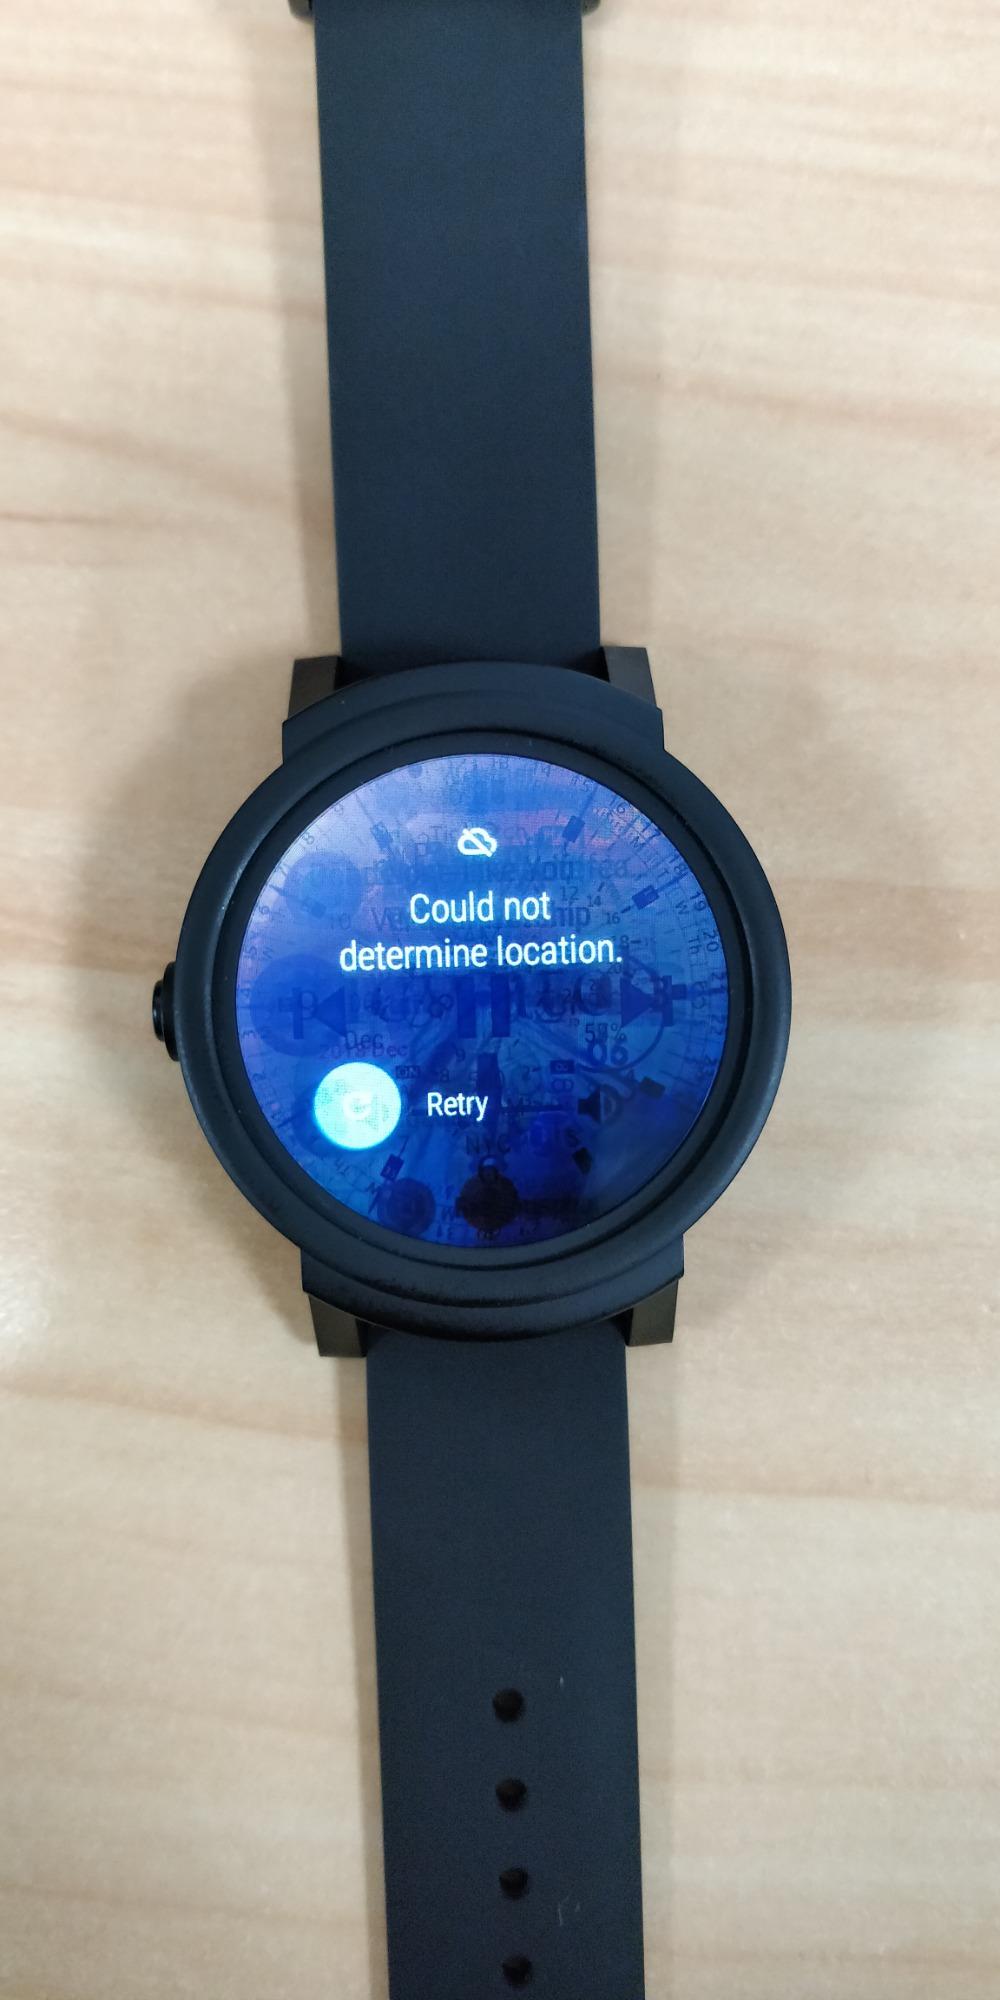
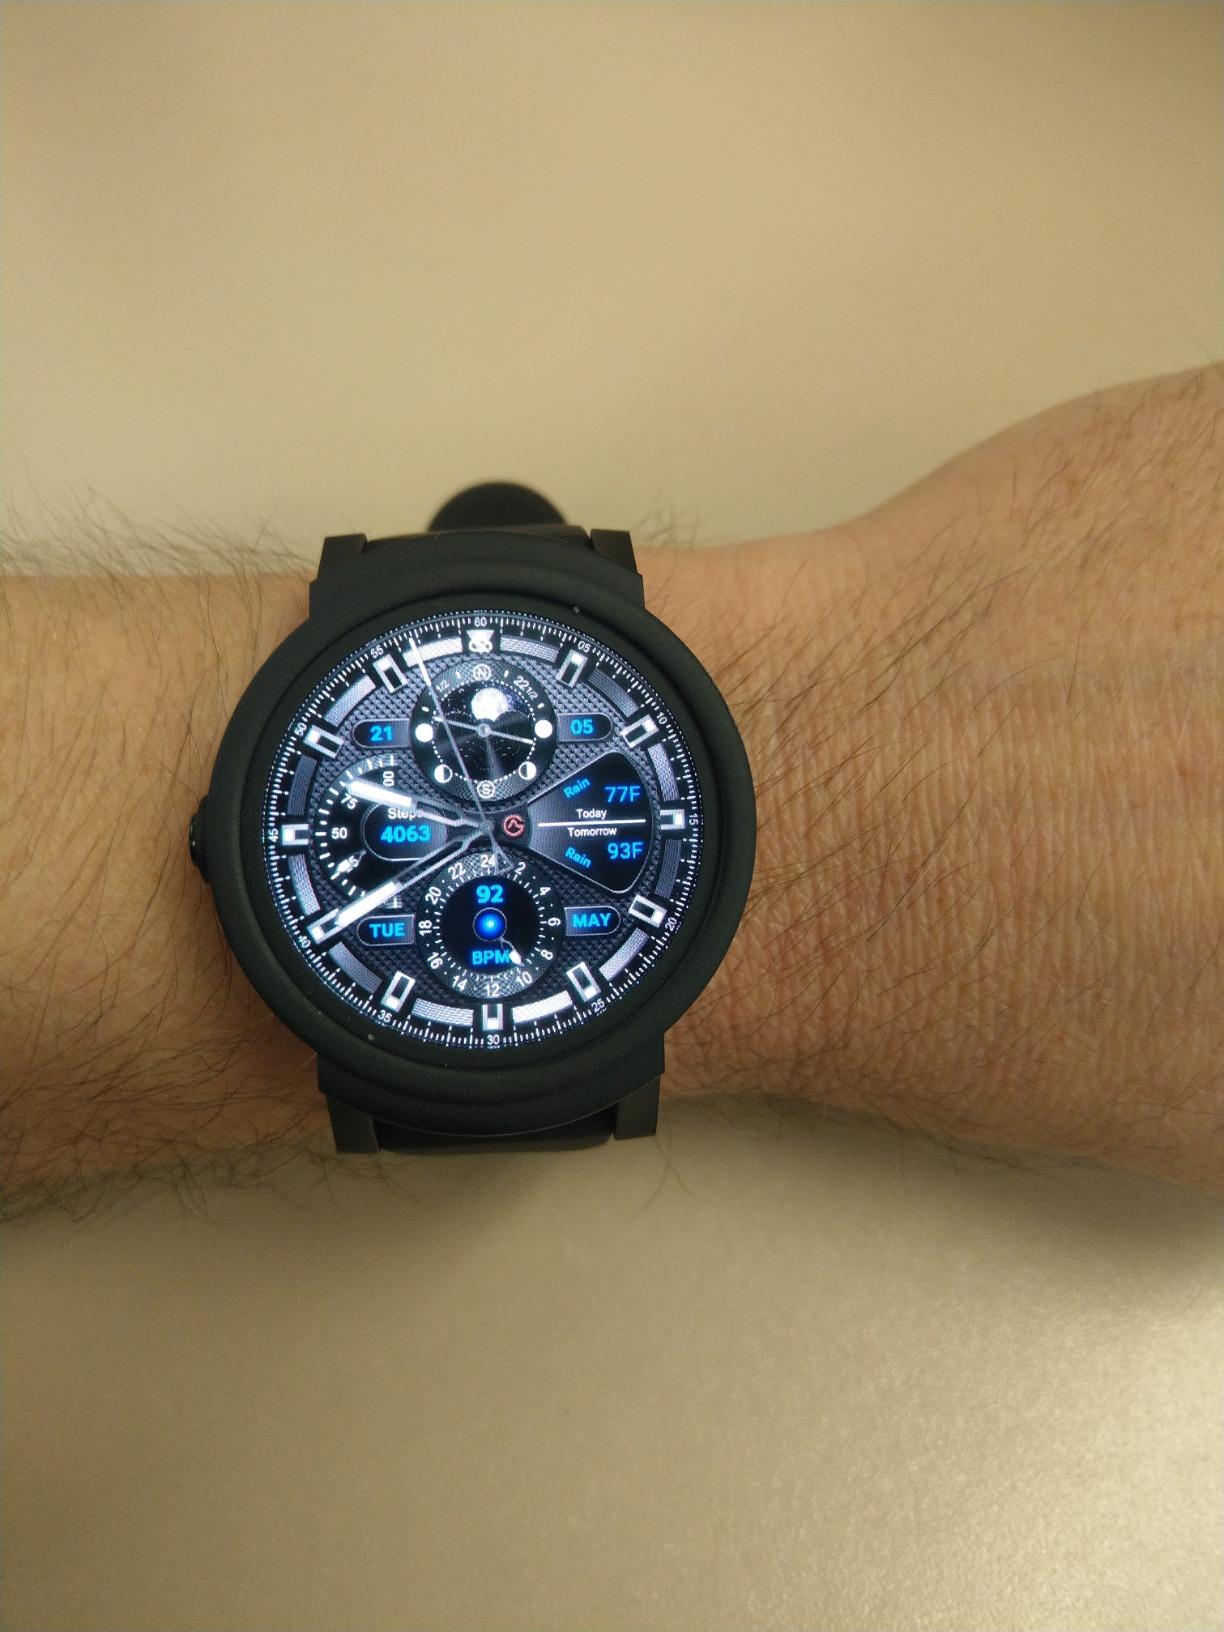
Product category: smartwatch
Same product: yes